Hans Puggaard

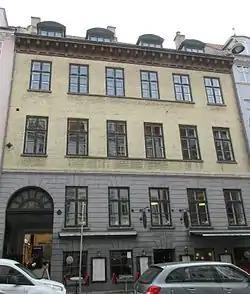
Store Kongensgade 62 where Puggaard lived from 1830 to 1866

Puggaard married Bolette Cathrine Frederikke Hage on 13 August 1816 in Stege Church. They had three children, the sons Rudolph Puggaard (1818-1883) and Christopher Puggaard (1823-1864), a renowned geologist, and the daughter Annette Maria Puggaard (1821-1849).